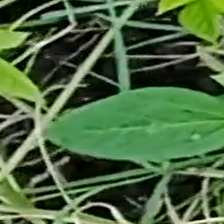
Weed species: Harali_(Cynodon_dactylon)